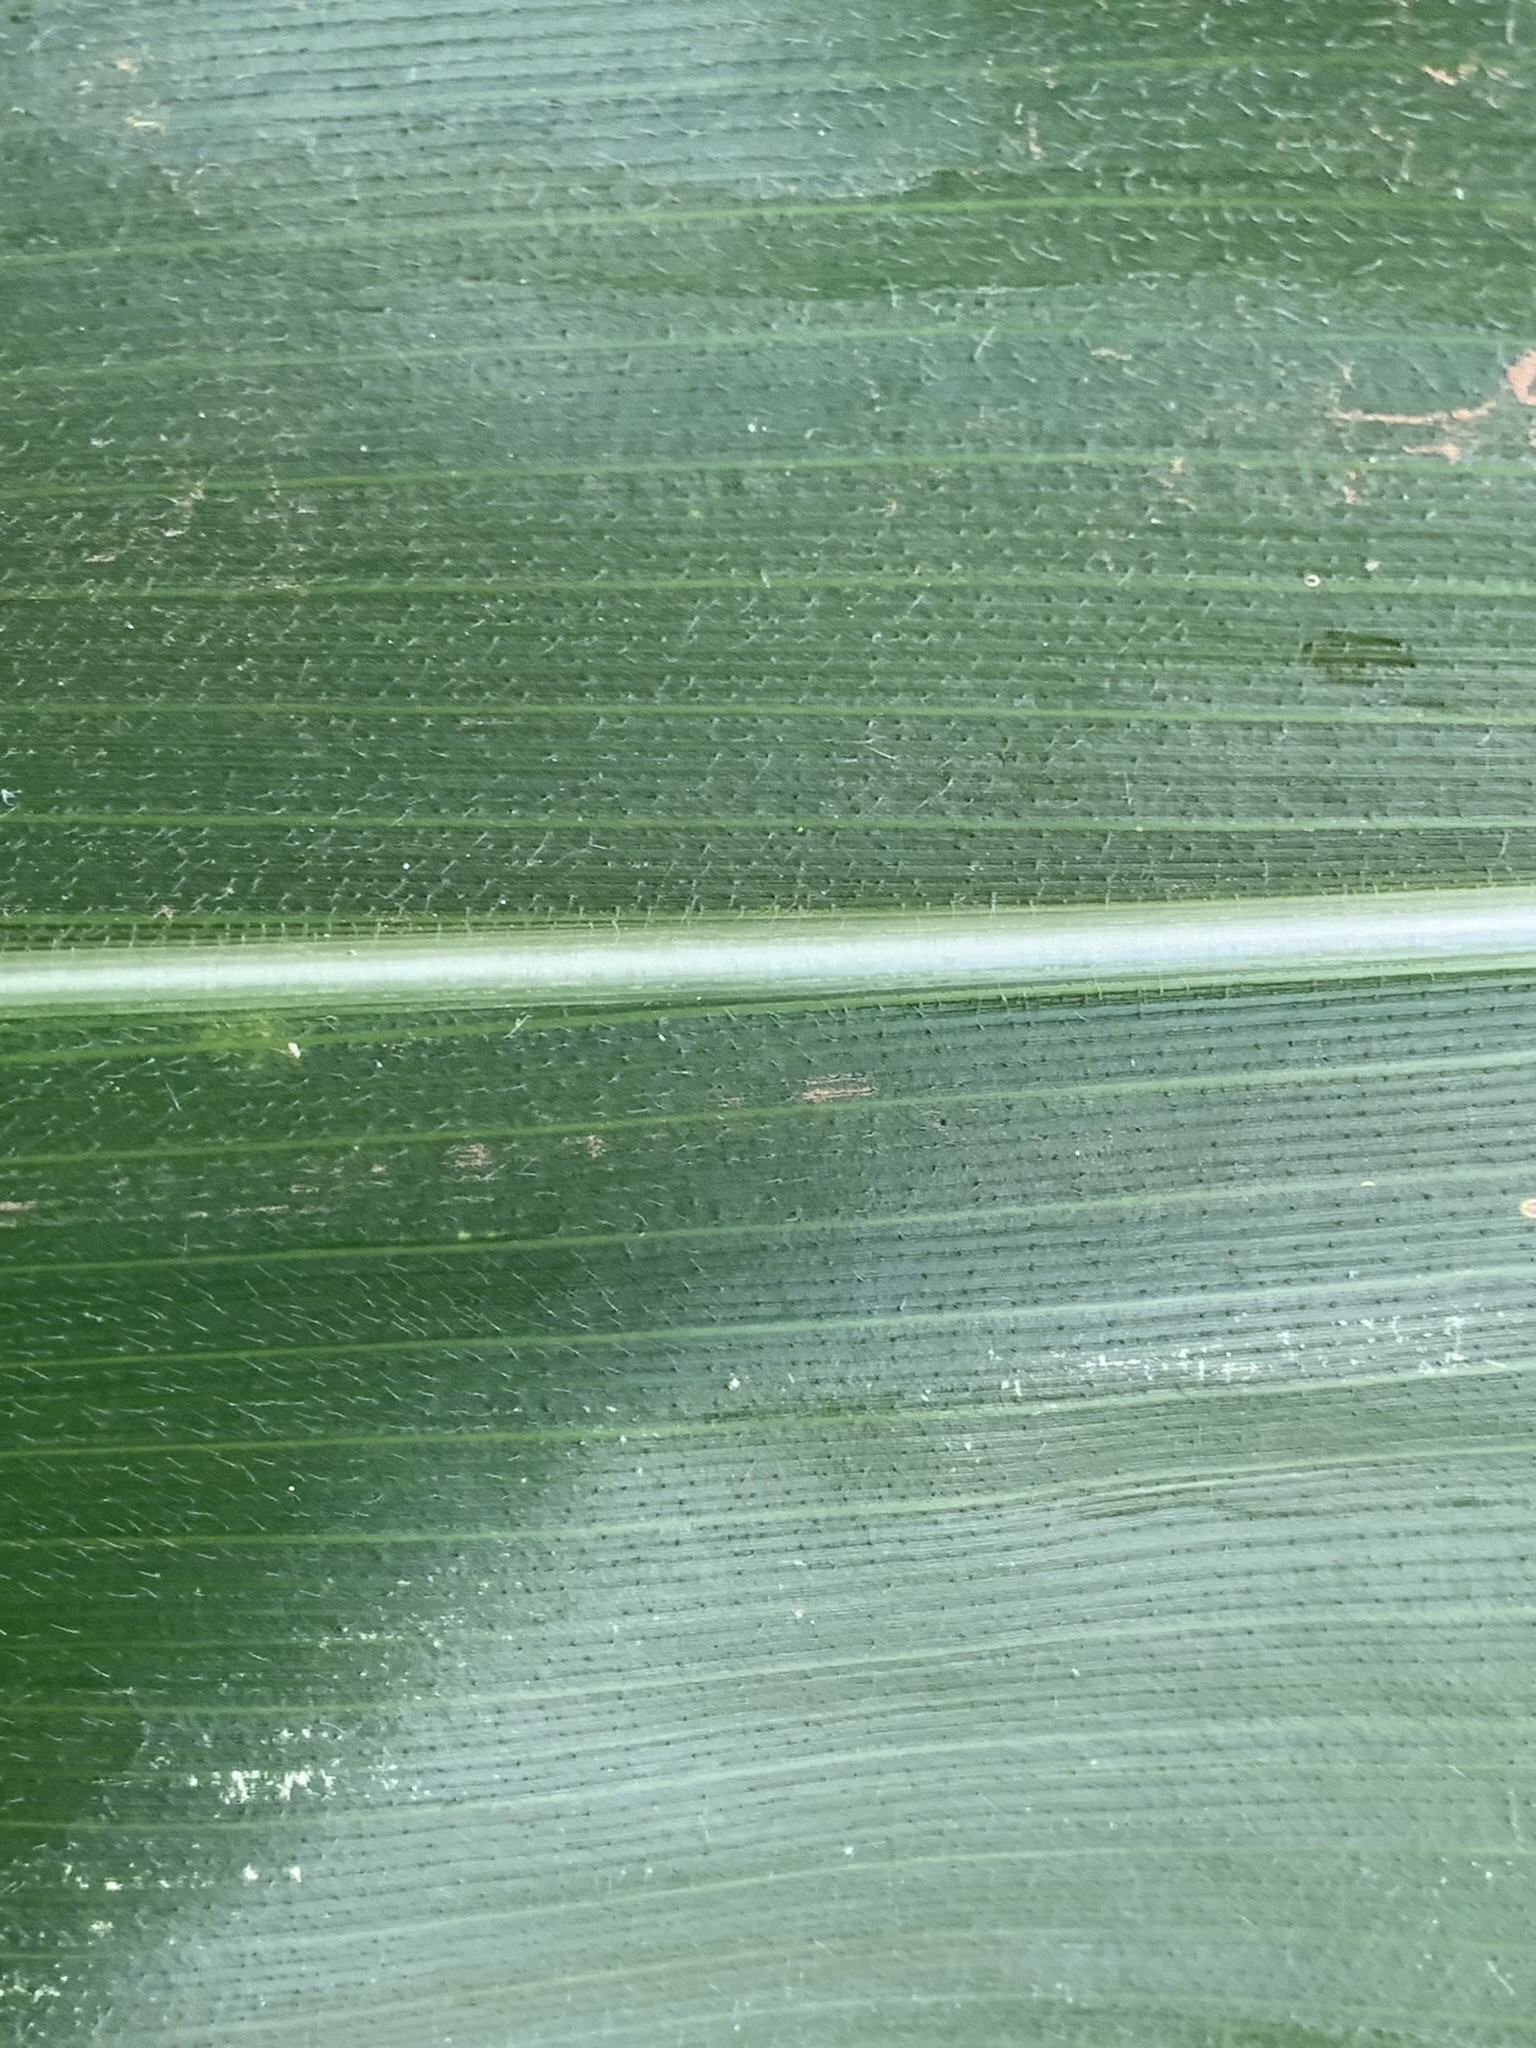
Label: Healthy